Mehmed II

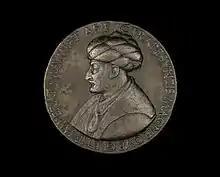
A bronze medal of Mehmed II the Conqueror

In 1456, Peter III Aaron agreed to pay the Ottomans an annual tribute of 2,000 gold ducats to ensure his southern borders, thus becoming the first Moldavian ruler to accept the Turkish demands. His successor Stephen the Great rejected Ottoman suzerainty and a series of fierce wars ensued. Stephen tried to bring Wallachia under his sphere of influence and so supported his own choice for the Wallachian throne. This resulted in an enduring struggle between different Wallachian rulers backed by Hungarians, Ottomans, and Stephen. An Ottoman army under Hadim Pasha (governor of Rumelia) was sent in 1475 to punish Stephen for his meddling in Wallachia; however, the Ottomans suffered a great defeat at the Battle of Vaslui. Stephen inflicted a decisive defeat on the Ottomans, described as "the greatest ever secured by the Cross against Islam," with casualties, according to Venetian and Polish records, reaching beyond 40,000 on the Ottoman side. Mara Brankovic (Mara Hatun), the former younger wife of Murad II, told a Venetian envoy that the invasion had been worst ever defeat for the Ottomans. Stephen was later awarded the title "Athleta Christi" (Champion of Christ) by Pope Sixtus IV, who referred to him as "verus christianae fidei athleta" ("the true defender of the Christian faith"). Mehmed II assembled a large army and entered Moldavia in June 1476. Meanwhile, groups of Tartars from the Crimean Khanate (the Ottomans' recent ally) were sent to attack Moldavia. Romanian sources may state that they were repelled. Other sources state that joint Ottoman and Crimean Tartar forces "occupied Bessarabia and took Akkerman, gaining control of the southern mouth of the Danube. Stephan tried to avoid open battle with the Ottomans by following a scorched-earth policy".